John Leveson-Gower (Royal Navy officer)

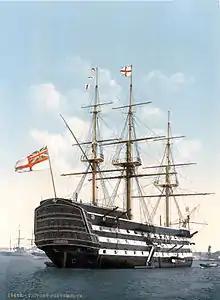
HMS "Victory" in Portsmouth, 1900

Leveson-Gower returned to service after the fall of the North Ministry in March 1782 and was appointed first captain of under Lord Howe, and served in that capacity both in the Channel, and later on at the relief of Gibraltar and the skirmish off Cape Spartel. From January to April 1783 Gower was one of the junior lords of the admiralty on the Board of Admiralty with Lord Howe. He resigned after the formation of the Fox–North coalition in April, but rejoined when the Pitt Ministry was formed. From December 1783 to August 1789 he was First Naval Lord. He continued at the Admiralty with the Earl of Chatham until August 1789. During this time he hoisted a broad pennant in in 1785, for a summer cruise around Great Britain with Prince William Henry; and was commodore in in 1787, in command of the Channel Squadron. He was returned as the member for Appleby in 1784, sitting until 1790. He was elected to Newcastle-under-Lyme that year and spoke four times on Admiralty matters in Parliament.